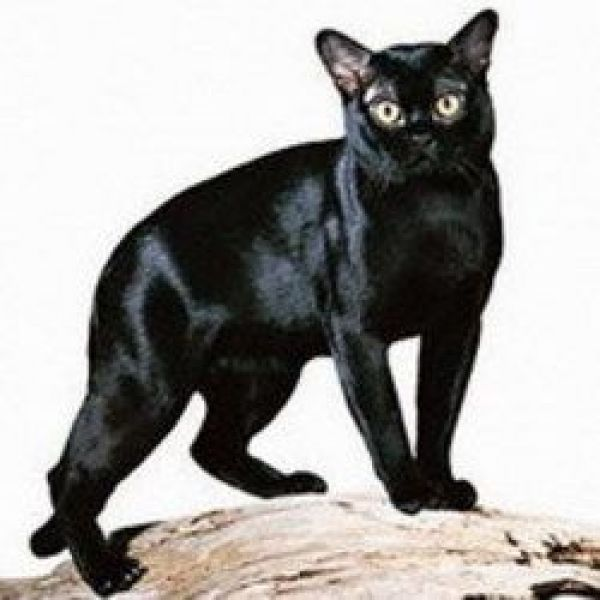
Breed: bombay